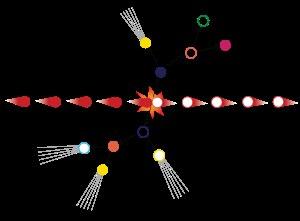
Le quark top est un quark, une particule élémentaire de la physique des particules.